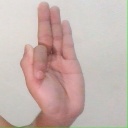
अक्षर: फ